Surlingham

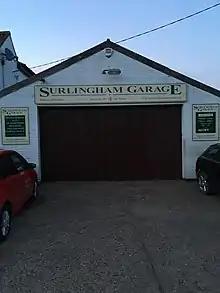
Surlingham Garage "Established 1993"

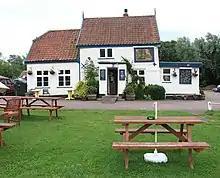
The Ferry House Inn, Surlingham

The village has two pubs, both in the north of the village on the bank of the river, the "Coldham Hall Tavern" and "The Ferry House Inn". The latter marks the site of a ferry across the Yare to Postwick which stopped operating around 1939 following a collision with a coaster.